Swaminarayan Sampradaya

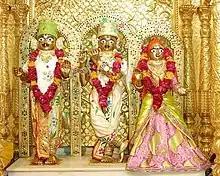
Murtis of Radha (right), Krishna (center) and HariKrishna Maharaj (left) at Swaminarayan Temple, Vadtal

The Swaminarayan Sampradaya is well known for its mandirs, or Hindu places of worship. From Swaminarayan's time through the present, mandirs functioned as centers of worship and gathering as well as hubs for cultural and theological education. They can vary in consecration rituals and architecture, which can be adapted to the means of the local congregation.